Pioneer Valley

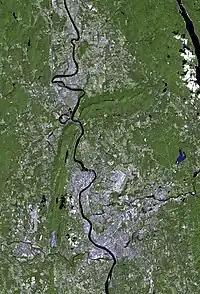
The Pioneer Valley from space, with Springfield toward the bottom of the photo and Northampton-Amherst toward the top.

The Pioneer Valley includes approximately half of the southern Connecticut River Valley—an ancient rift valley created by the breakup of the supercontinent Pangea along the Mid-Atlantic Ridge during the Triassic and Jurassic periods of the Mesozoic Era. The Connecticut River has been flowing through the valley for millions of years and was naturally dammed to form glacial lake Hitchcock during the last ice age.